Hammarby Fotboll

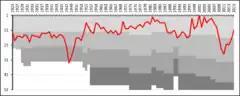
A chart showing the progress of Hammarby IF through the Swedish football league system. The different shades of grey represent the various league tiers.

Hammarby would stay in the second tier in 1991 and 1992, but in 1993, the team finished in first place and were promoted to Allsvenskan. In 1995 Allsvenskan, the team finished last and were relegated, but returned to the 1998 Allsvenskan with a third-place finish.